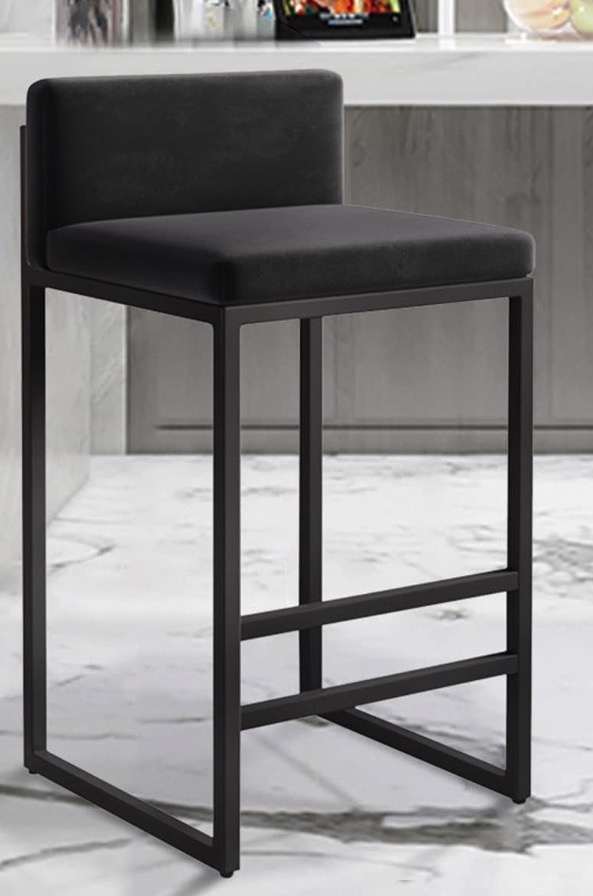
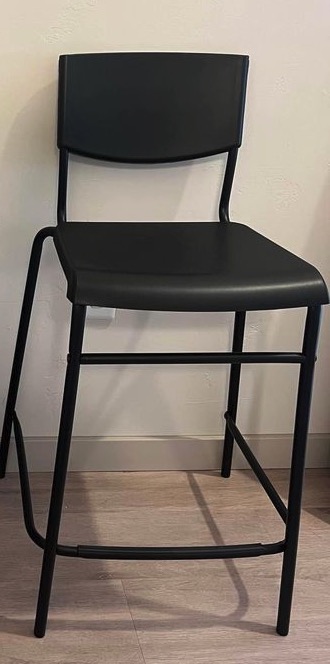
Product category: stool
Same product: no